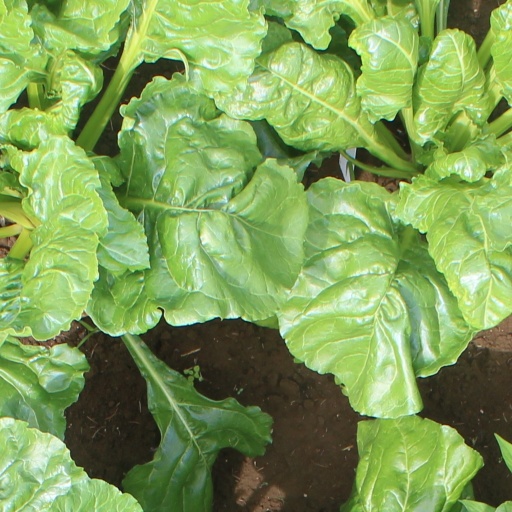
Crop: sugar beet